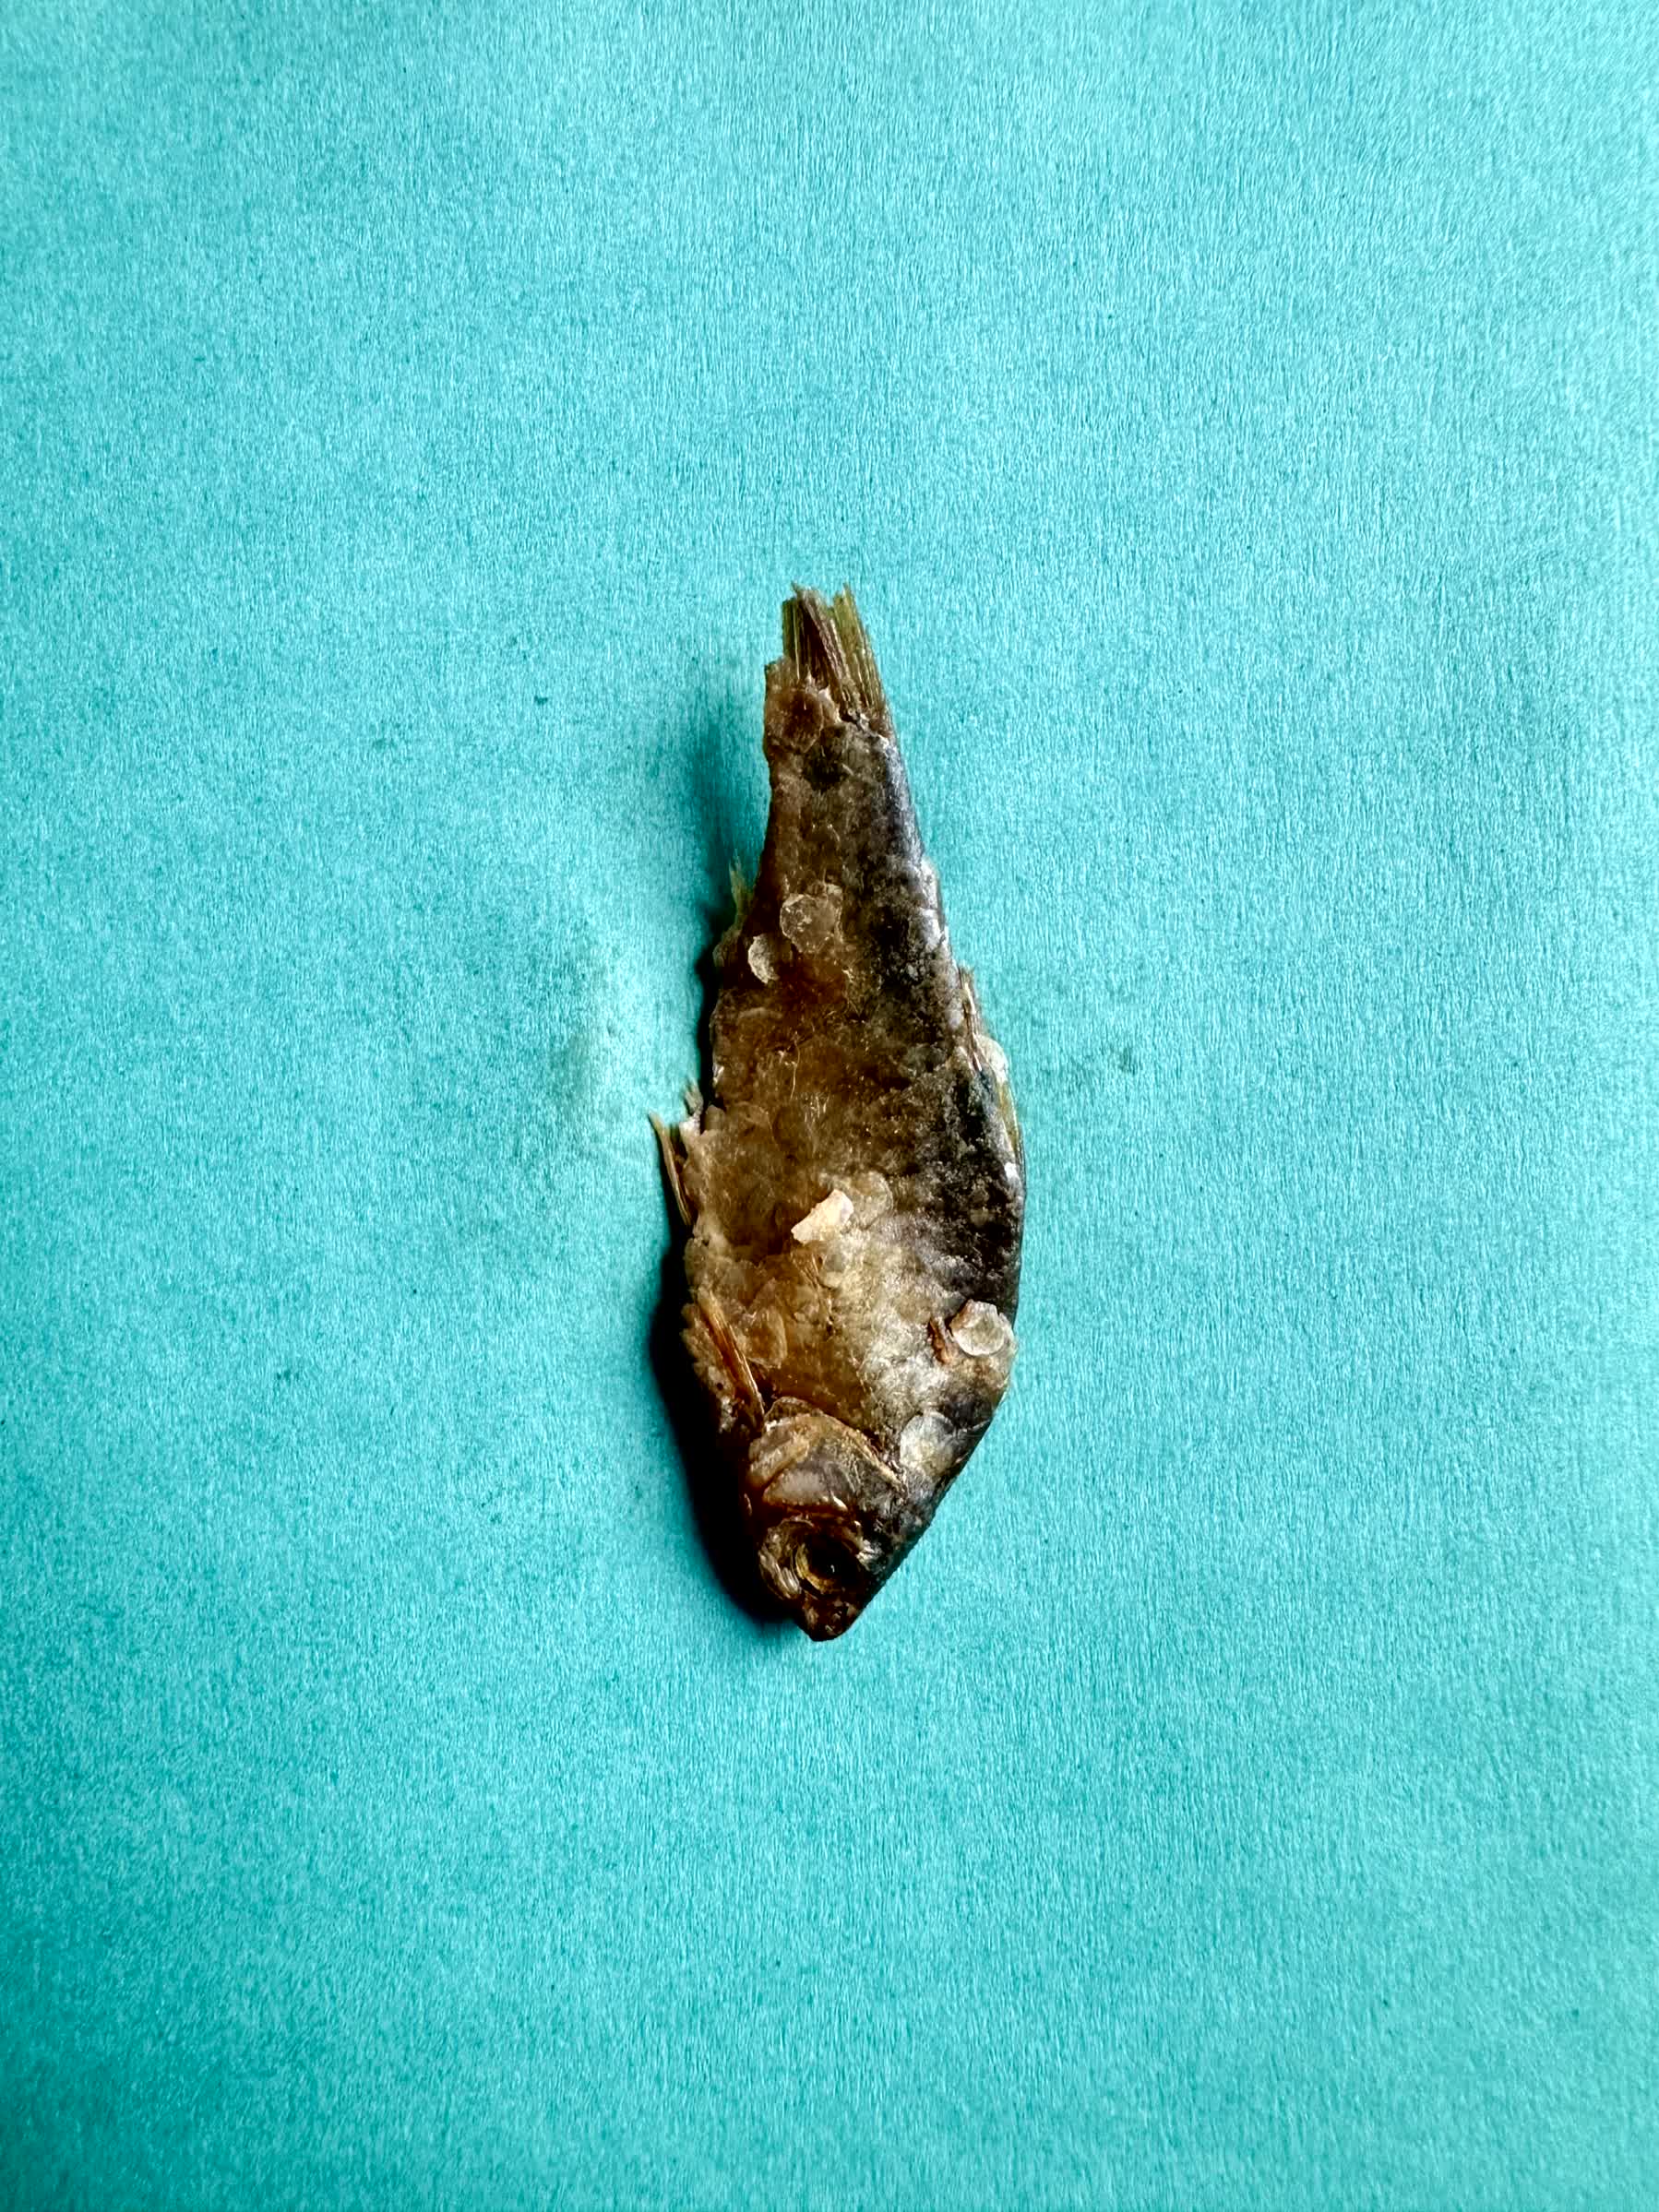
Species: puti chepa